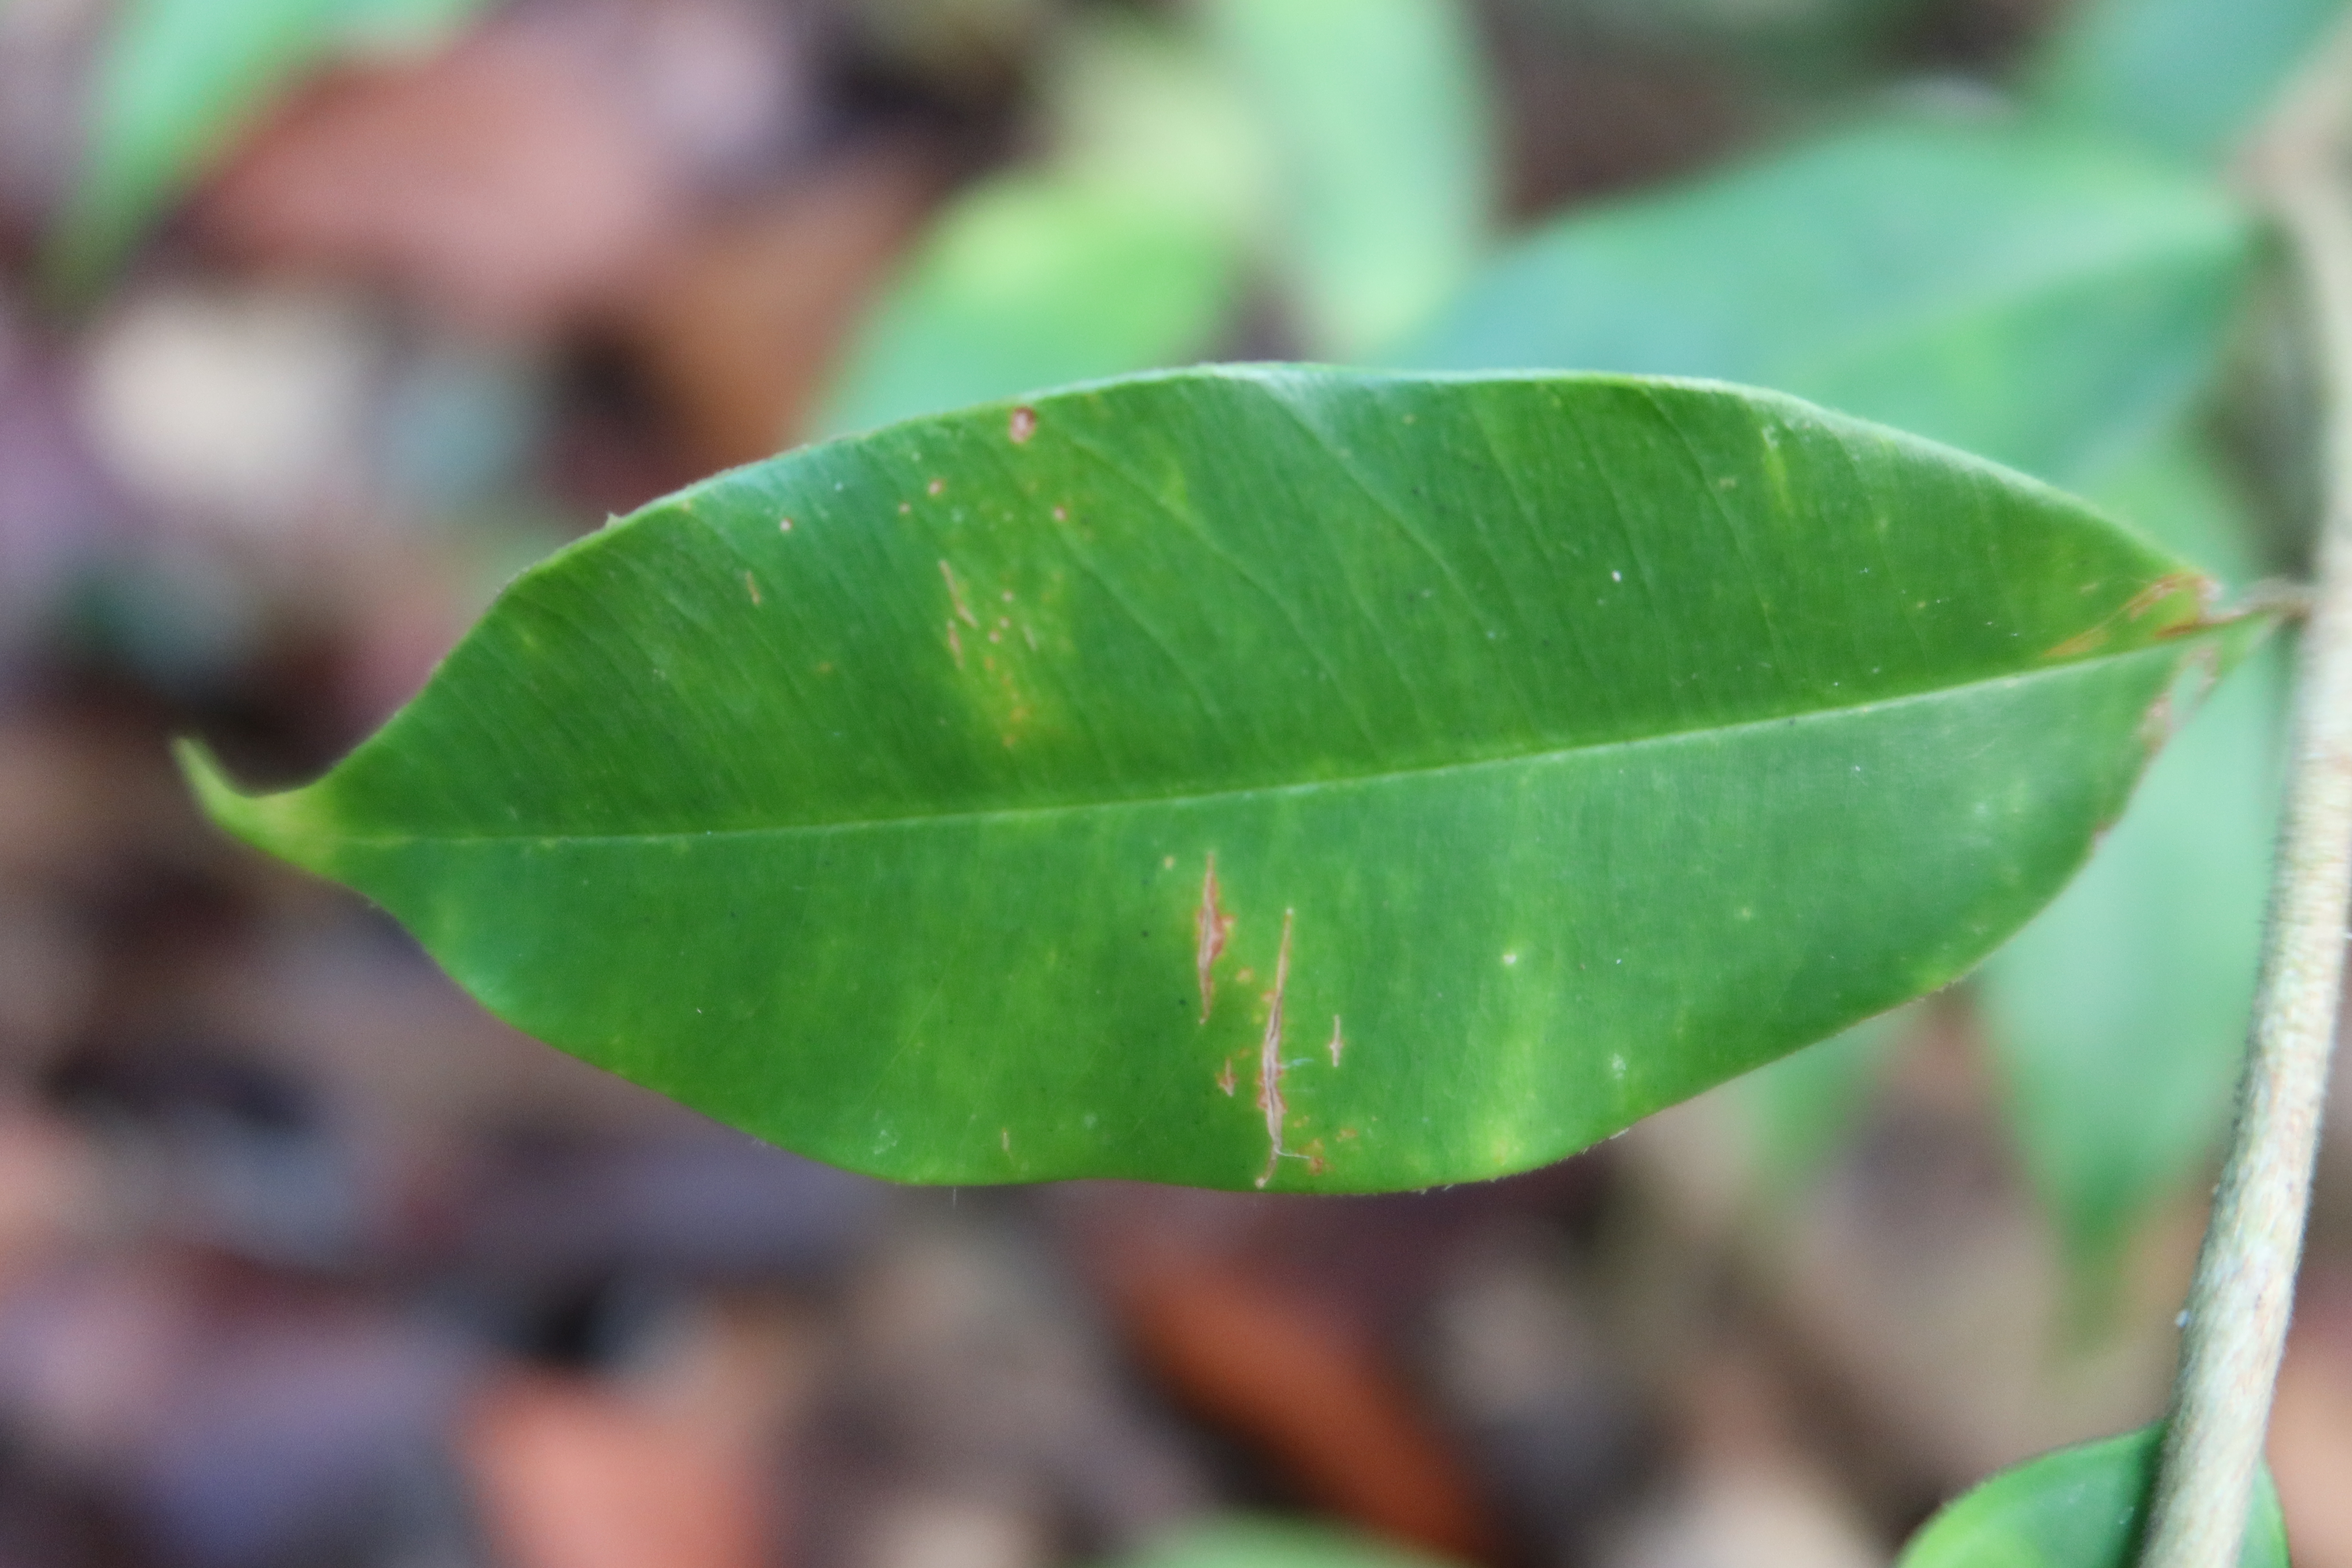
Label: Brown spots